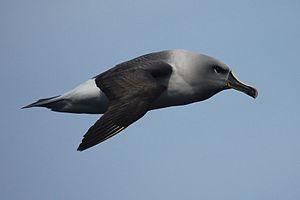
La province de Terre de Feu est une région administrative de l'Argentine située sur la grande île de la Terre de Feu, en Patagonie argentine. L'Argentine revendique le rattachement à la province des Malouines, de l'archipel de Géorgie du Sud-et-les Îles Sandwich du Sud et d'une partie de l'Antarctique. C'est la raison pour laquelle le nom complet de la région est « Terre de Feu, Antarctique et îles de l’Atlantique sud ».
L'île Gonzalo, en espagnol : Isla Gonzalo, est une île sub-antarctique inhabitée. D'une superficie de 38 ha, elle est, par sa taille, la deuxième île de l'archipel Diego Ramírez, derrière l'île Bartolomé. Cet archipel est situé dans le passage de Drake entre l'Amérique du Sud et l'Antarctique. Elle a été nommée d'après Gonzalo García de Nodal, l'un des deux chefs de l'expédition Garcia de Nodal qui visite l'archipel en 1619.
L'Albatros à tête grise est une espèce d'oiseaux de mer de la famille des Diomedeidae.